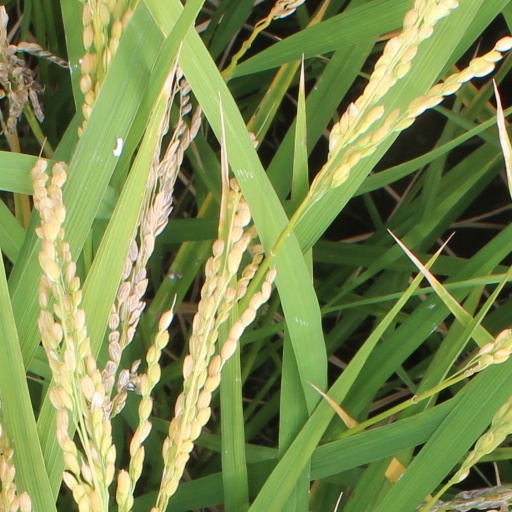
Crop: rice